Conder, Australian Capital Territory

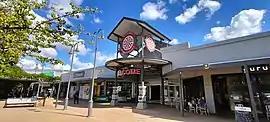
Lanyon Marketplace in Conder

Conder is one of three suburbs in the Lanyon Valley in Canberra, Australia. It lies in the district of Tuggeranong. The three suburbs are presently (as of 2011) the southernmost suburbs of the city, although the small settlement of Tharwa exists only a short distance further south.